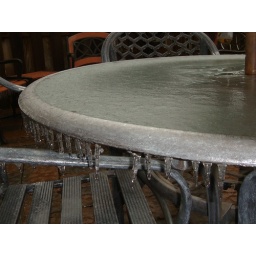
Icicles dangle from the glass table while the top is covered in a layer of ice.